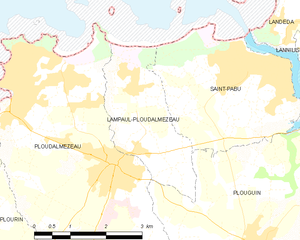
Lampaul-Ploudalmézeau [lɑ̃pɔl pludalmezo] est une commune du département du Finistère, dans la région Bretagne, en France.